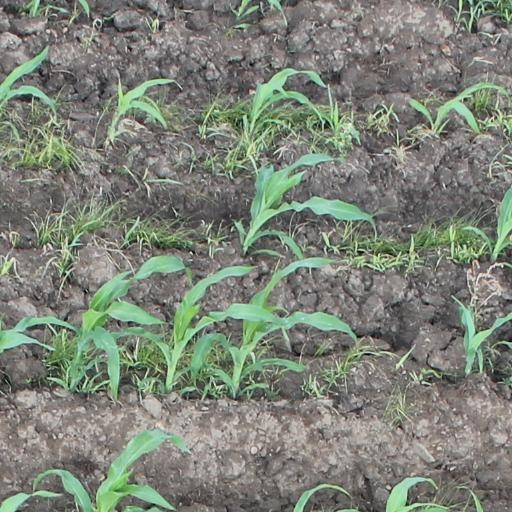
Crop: maize; corn